Monarchy of Ireland

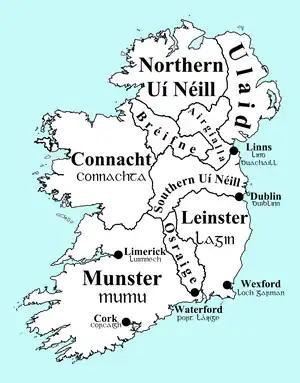
Map of Ireland (900 AD)

The names of Connacht, Ulster, Leinster and Munster are still in use, now applied to the four modern provinces of Ireland. The following is a list of the main Irish kingdoms and their kings: